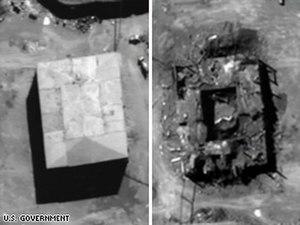
L'opération Orchard est une opération militaire exécutée par l'armée de l'air israélienne le 6 septembre 2007 sur un immeuble de Deir ez-Zor en Syrie.